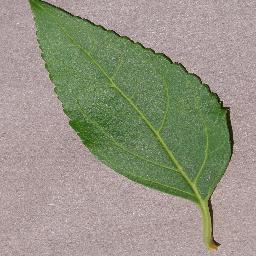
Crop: cherry
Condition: (including_sour)_healthy